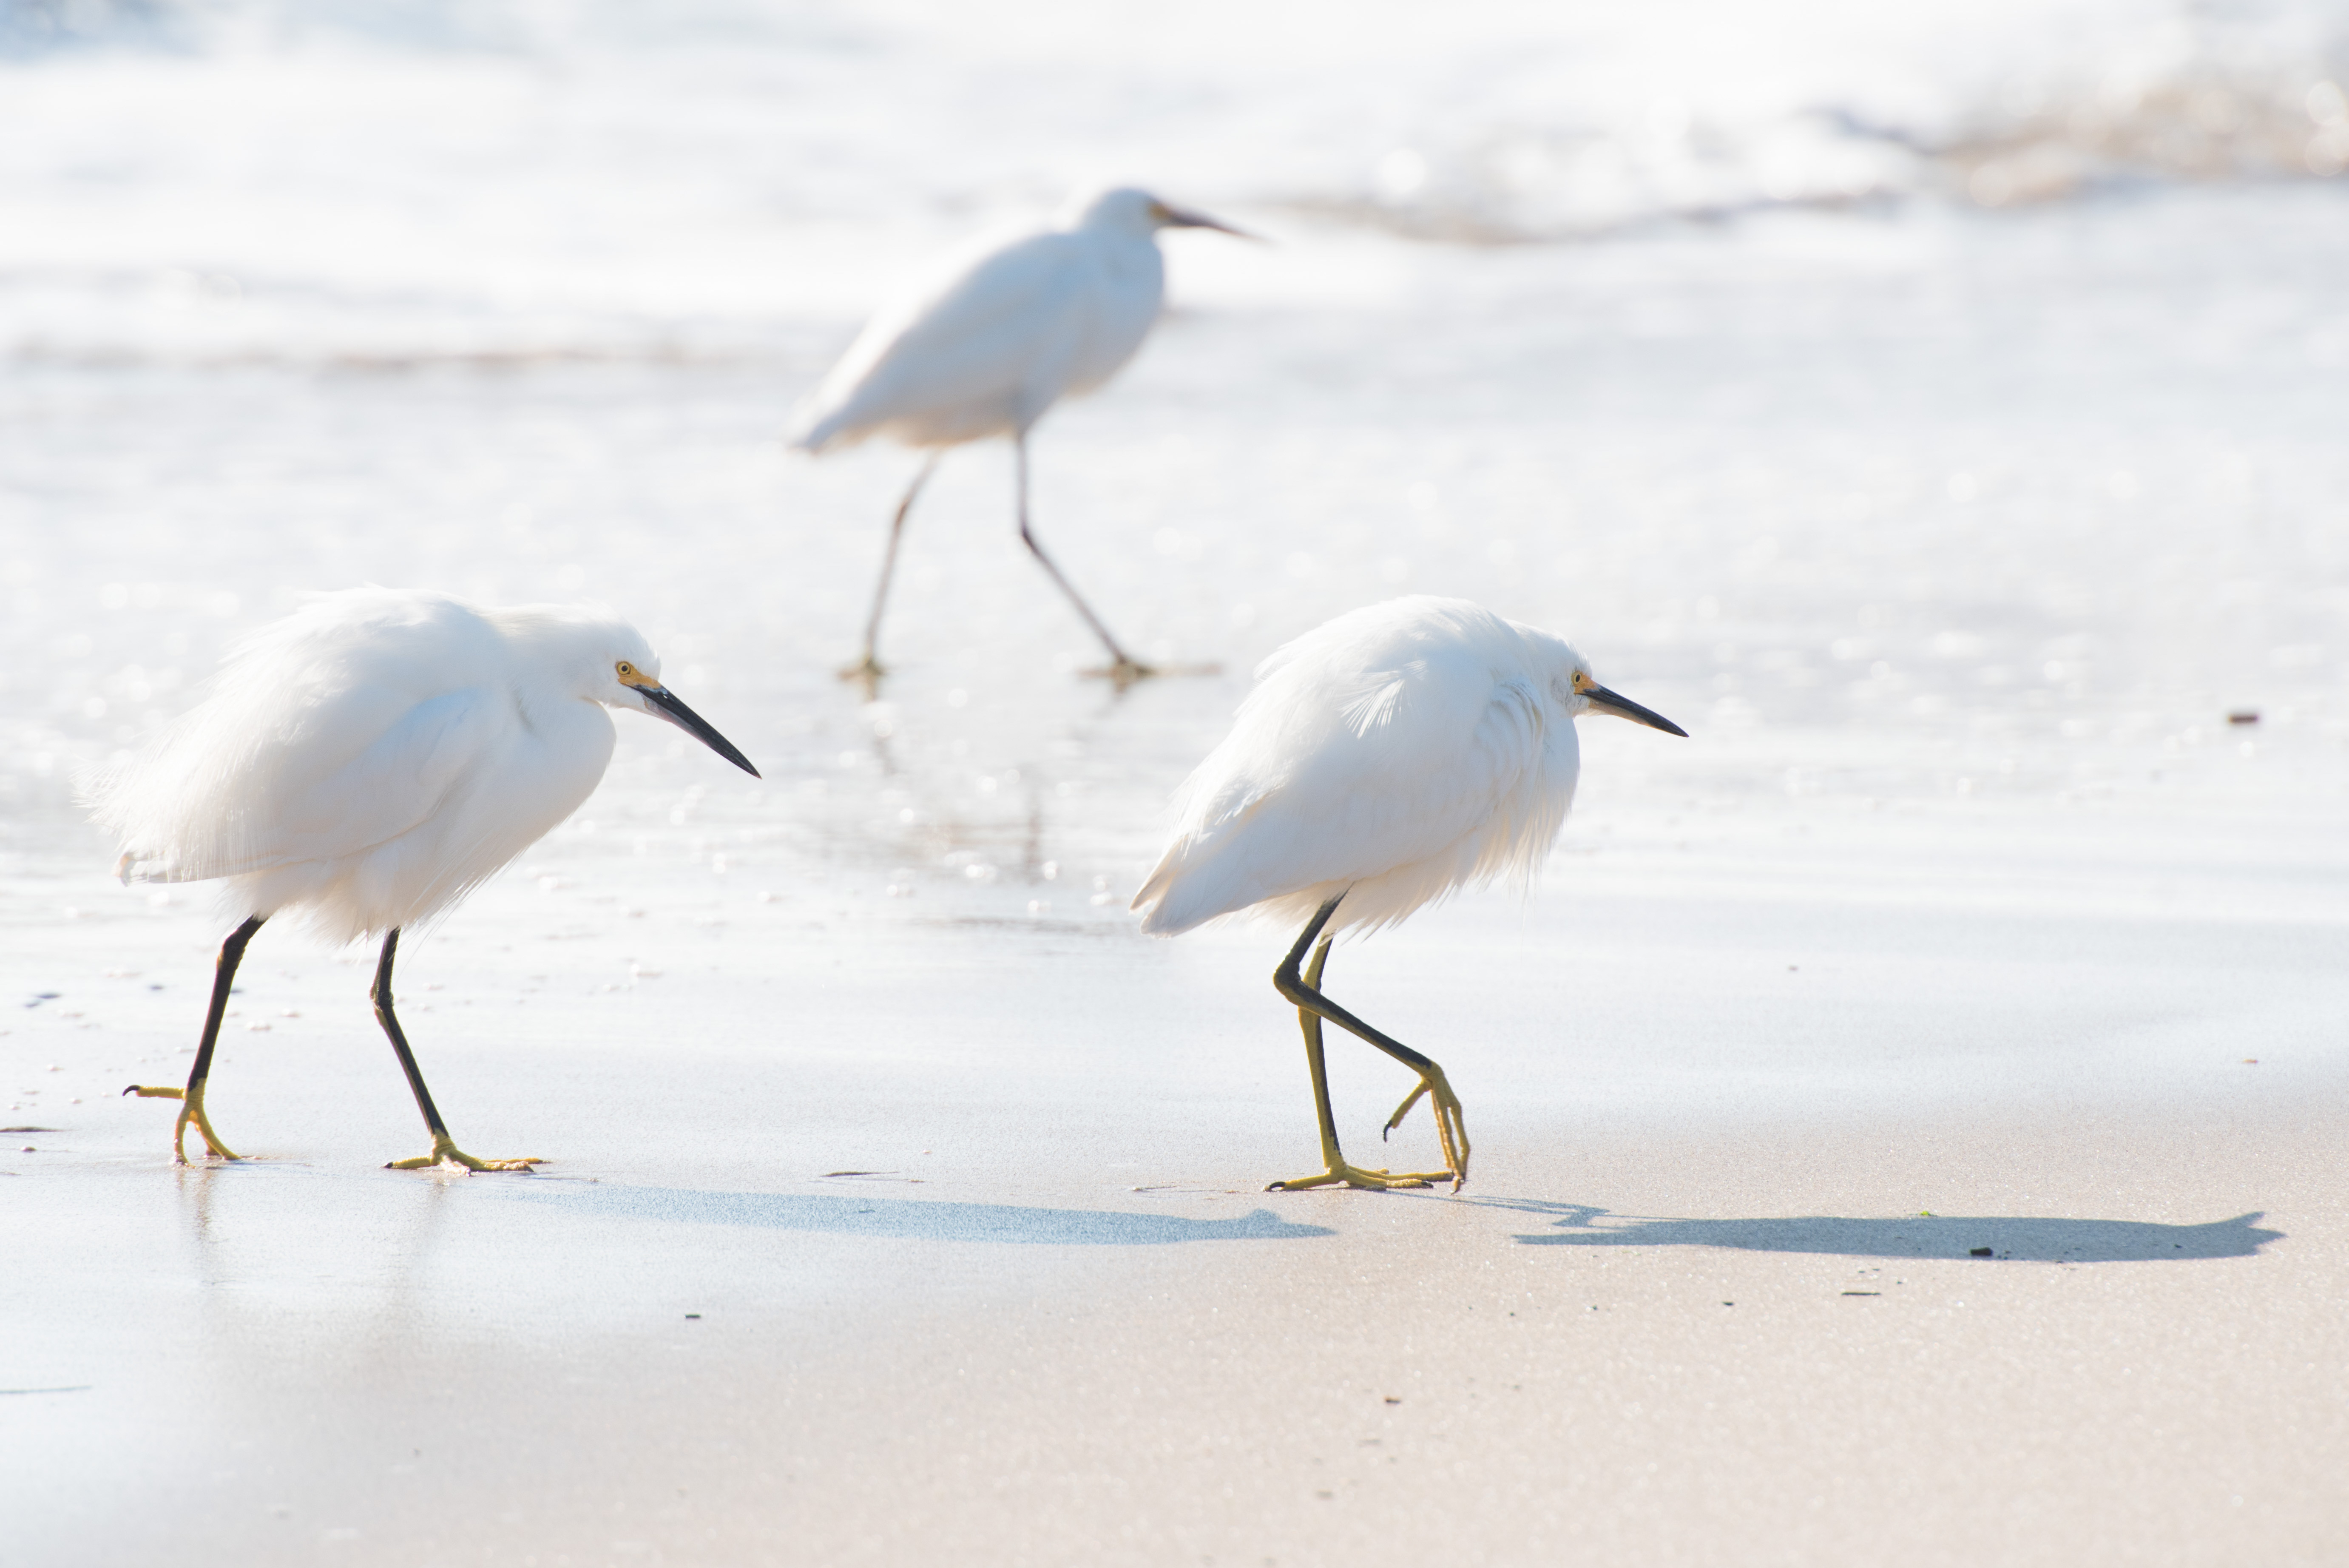
beach, bird, white, wildlife, beak, fauna, vertebrate, egret, heron, shorebird